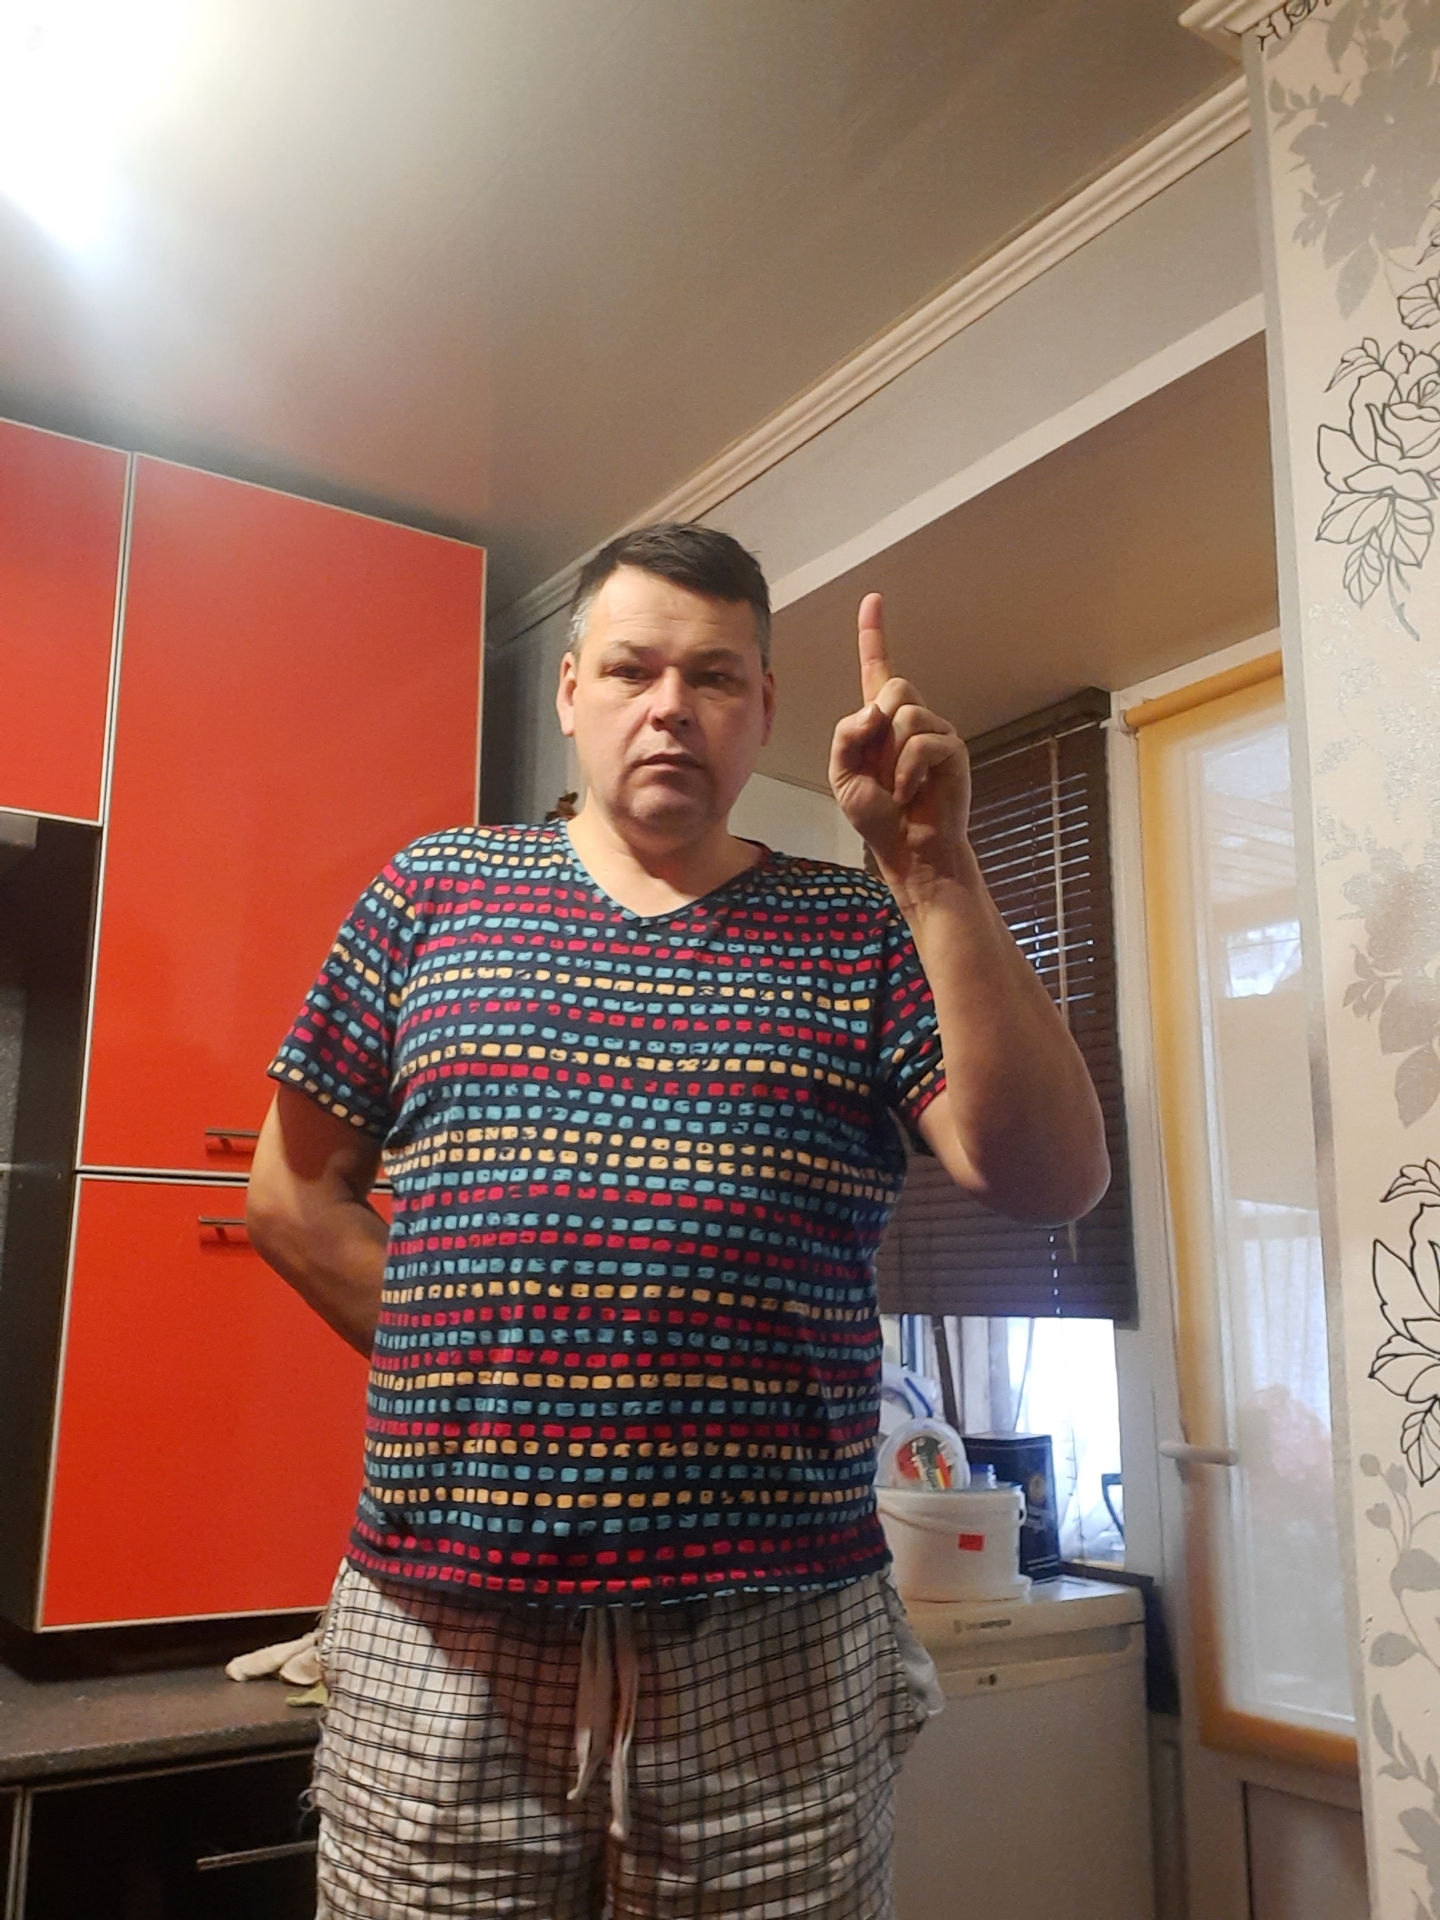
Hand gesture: one